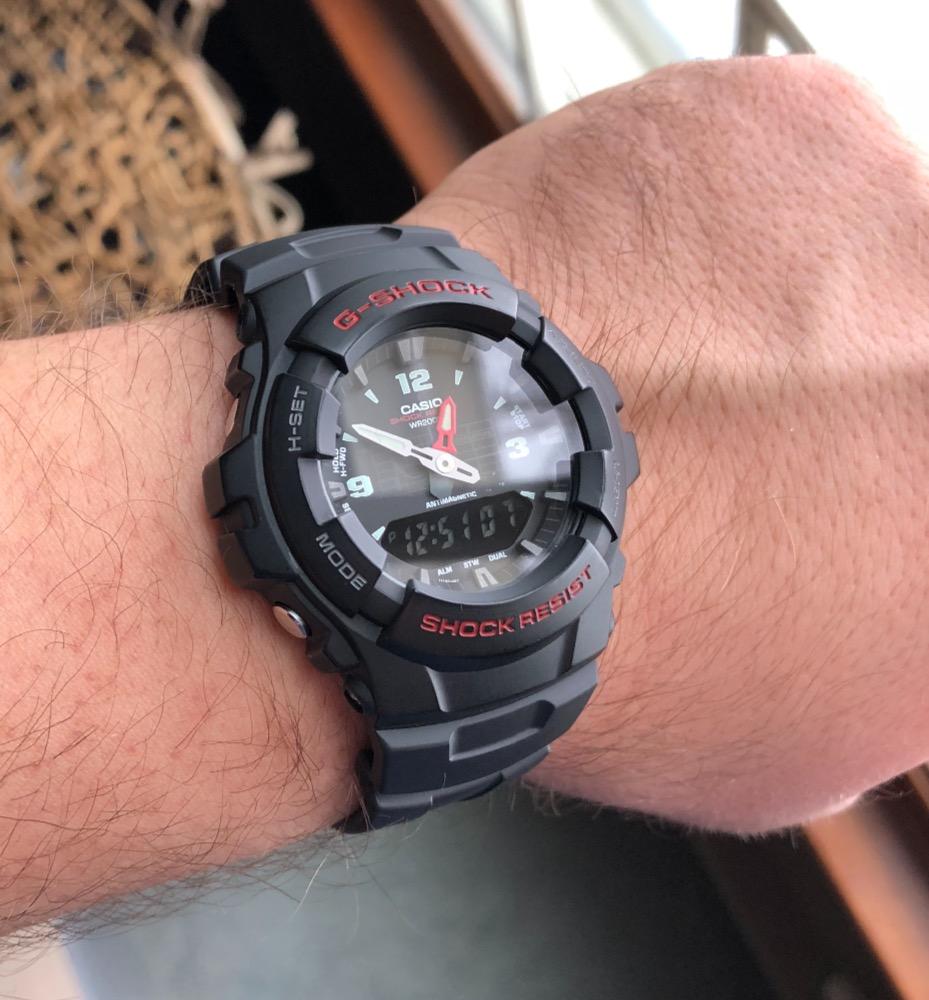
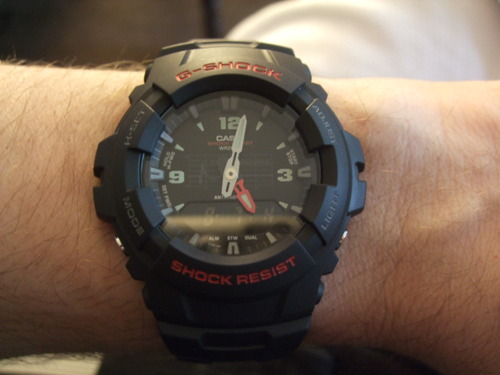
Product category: accessories_watch
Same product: yes